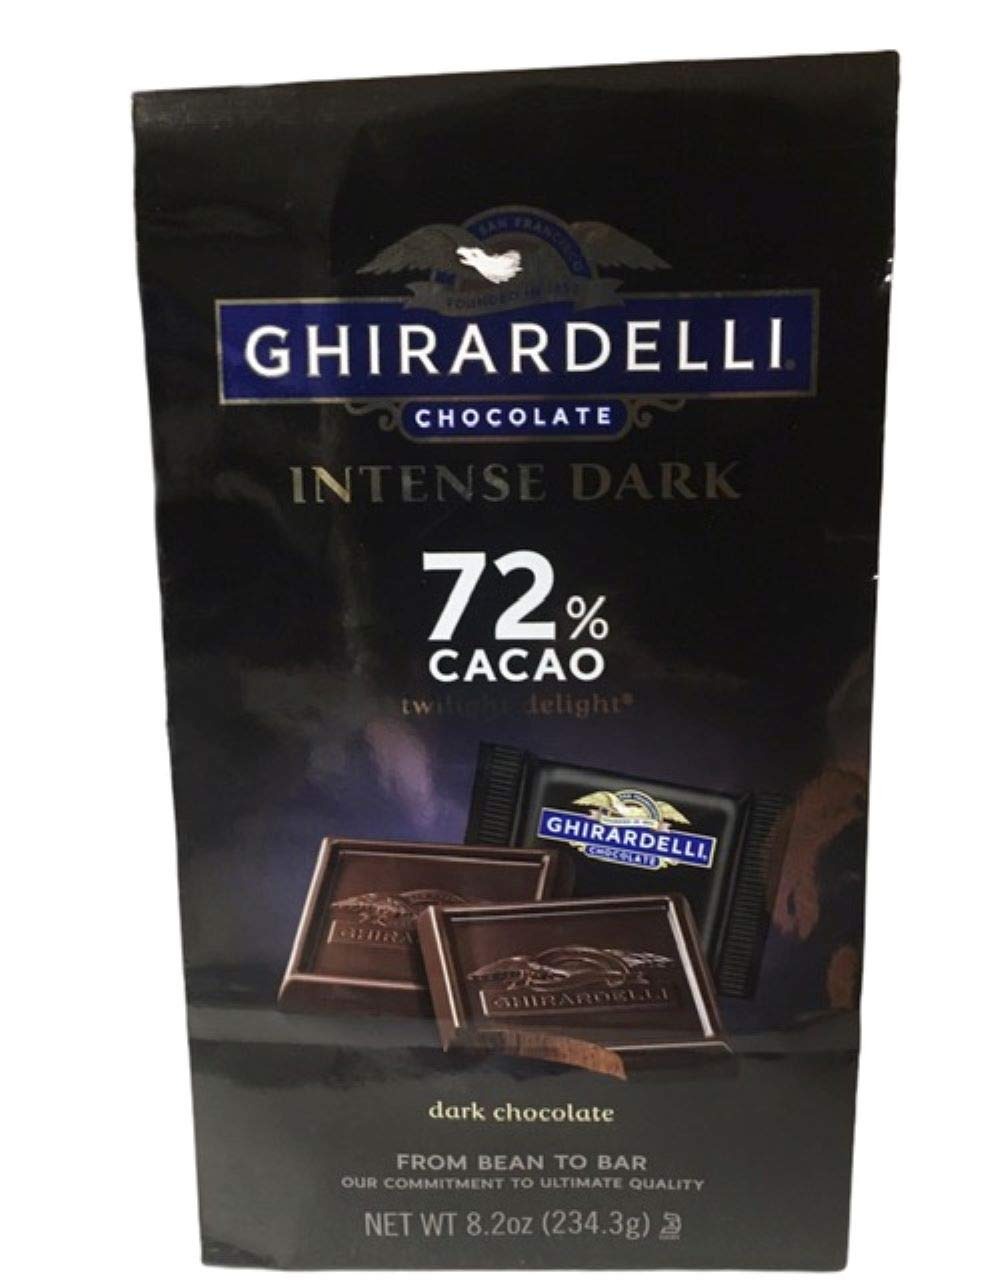
Item Name: Ghirardelli Chocolate Intense Dark 72% Cacao
Value: 8.2
Unit: Ounce

Price: 5.96